Fort Wicked

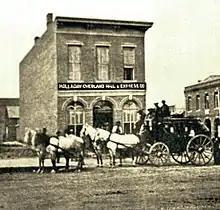
The Holladay Overland Mail & Express Co. stagecoach office was on the southwest corner of fifteenth and Market Streets in Denver. Circa 1860s.

After the Overland Stage Route was established along the South Platte Trail in 1862, Holon Godfrey and his wife Matilda operated a stage station, rest stop, and general store along the route near Merino. Godfrey was also a blacksmith and he bought road-weary horses from pioneers and after giving them a rest and reconditioning them, sold the now healthy horses to other travelers. The ranch sold "needle-gun whiskey" and occasionally provided lodging. In 1864, there was increased likelihood of attacks by Native Americans in the area and he made a fortress out of his ranch with gun ports put in between adobe bricks, a lookout tower on top of the house, and a six-foot high wall surrounding the property.